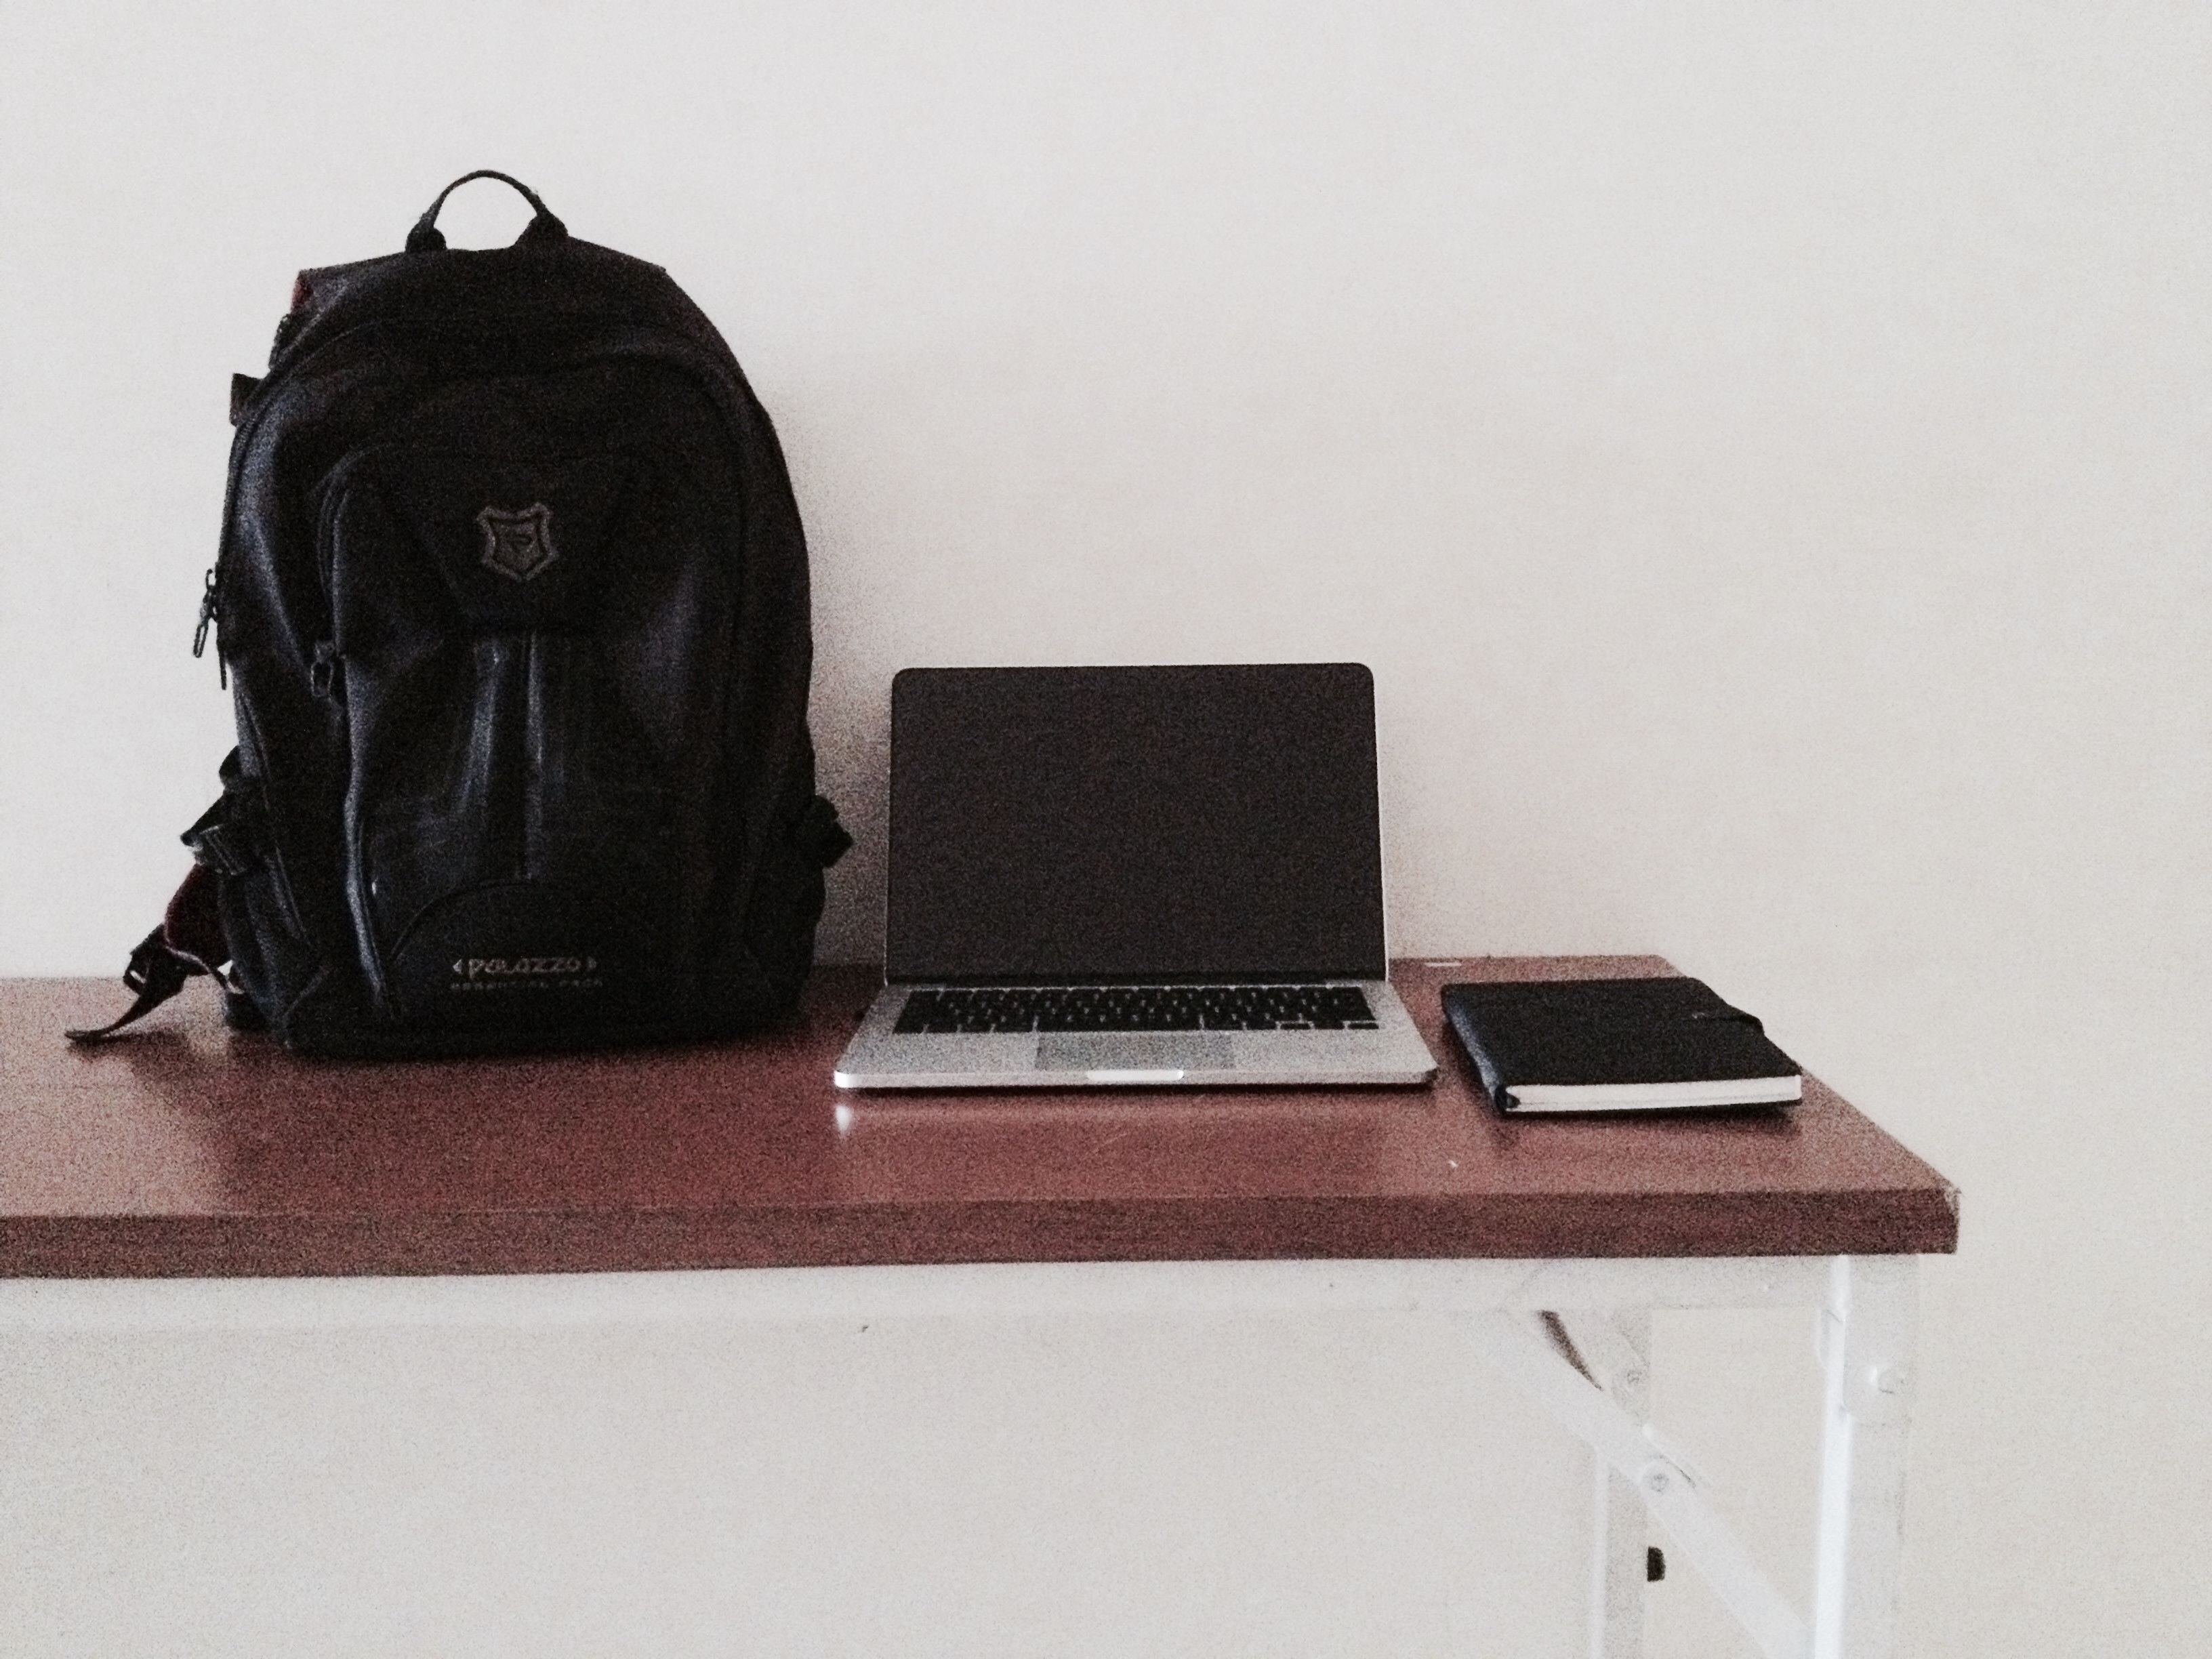
table, furniture